The Devils of Loudun

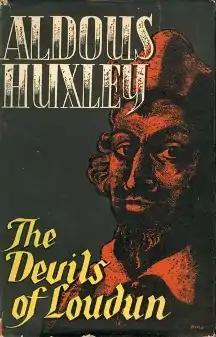
First edition

The Devils of Loudun is a 1952 non-fiction account expressed in a novelistic style by Aldous Huxley.